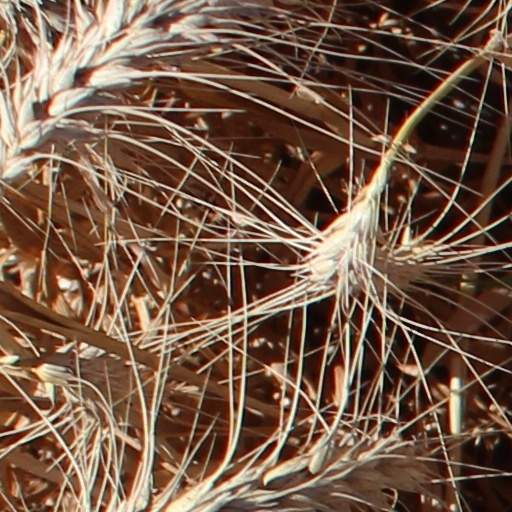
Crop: wheat